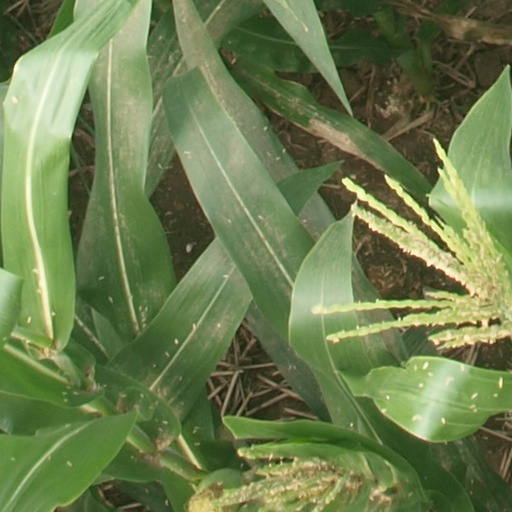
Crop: maize; corn